INSEEC School of Business and Economics

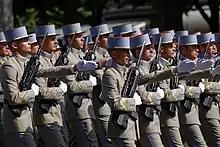
Optional military training programme in cooperation with ENSOA (The French National Active Non-Commissioned Officers School)

During this third and last year, students who remained in France have a strong academic focus on their major during the first semester. During this same semester, Professor-Researchers from their respective INSEEC laboratories will teach quantitive and qualitative tools for research-purposes, in order to prepare students in advance for their Grande Ecole Master's Thesis; before the start of the second semester, during which students will carry out their last compulsory internship. At the end of the INSEEC Grande Ecole curriculum, students must have carried out a minimum of 11 months of compulsory internship (with an average of 11,82 months during the academic years 2017 and 2020) and a maximum of 41 months; and must have spent at least 6 months abroad, without exceeding a maximum of 41 months either.